The Lighthouse and the Whaler

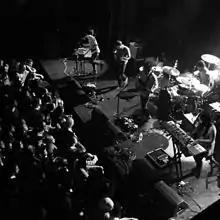
The Lighthouse and the Whaler at Webster Hall in February 2013

The Lighthouse and the Whaler is an American band from Cleveland, Ohio. Originally a folk rock trio, they eventually became a rock quartet. The group's second album, "This is an Adventure", was produced by Ryan Hadlock and independently released in 2012 and received critical praise for its genre-bending melodic folk.